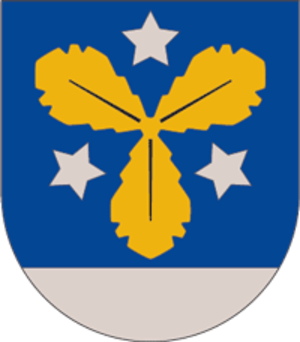
La municipalité d'Aizkraukle est un novads de Lettonie, situé dans la région de Zemgale. En 2010, sa population est de 10 043 habitants. Le centre administratif du novads est la ville d'Aizkraukle.
Aizkraukle est une ville de la région de Vidzeme en Lettonie. Elle est située sur les rives de Daugava. Elle était nommée pendant l'occupation soviétique Stučka en l'honneur de Pēteris Stučka. C'est le centre administratif de Aizkraukles novads qui s'est formé en 2001, en réunissant la ville d'Aizkraukle et Aizkraukles pagasts. Avant la réforme territoriale du 2009, la commune faisait partie du district Aizkraukles Rajons nommé Stučkas rajons entre 1967 et 1990.